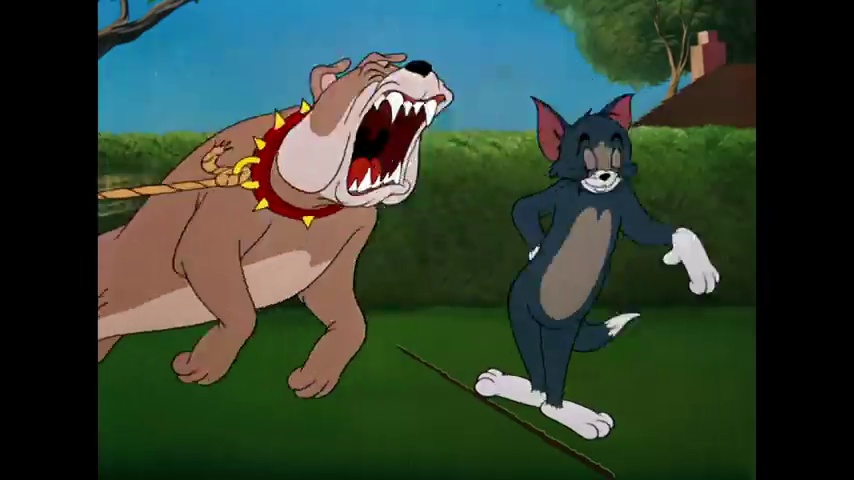
Portrait style: Cartoon Portrait